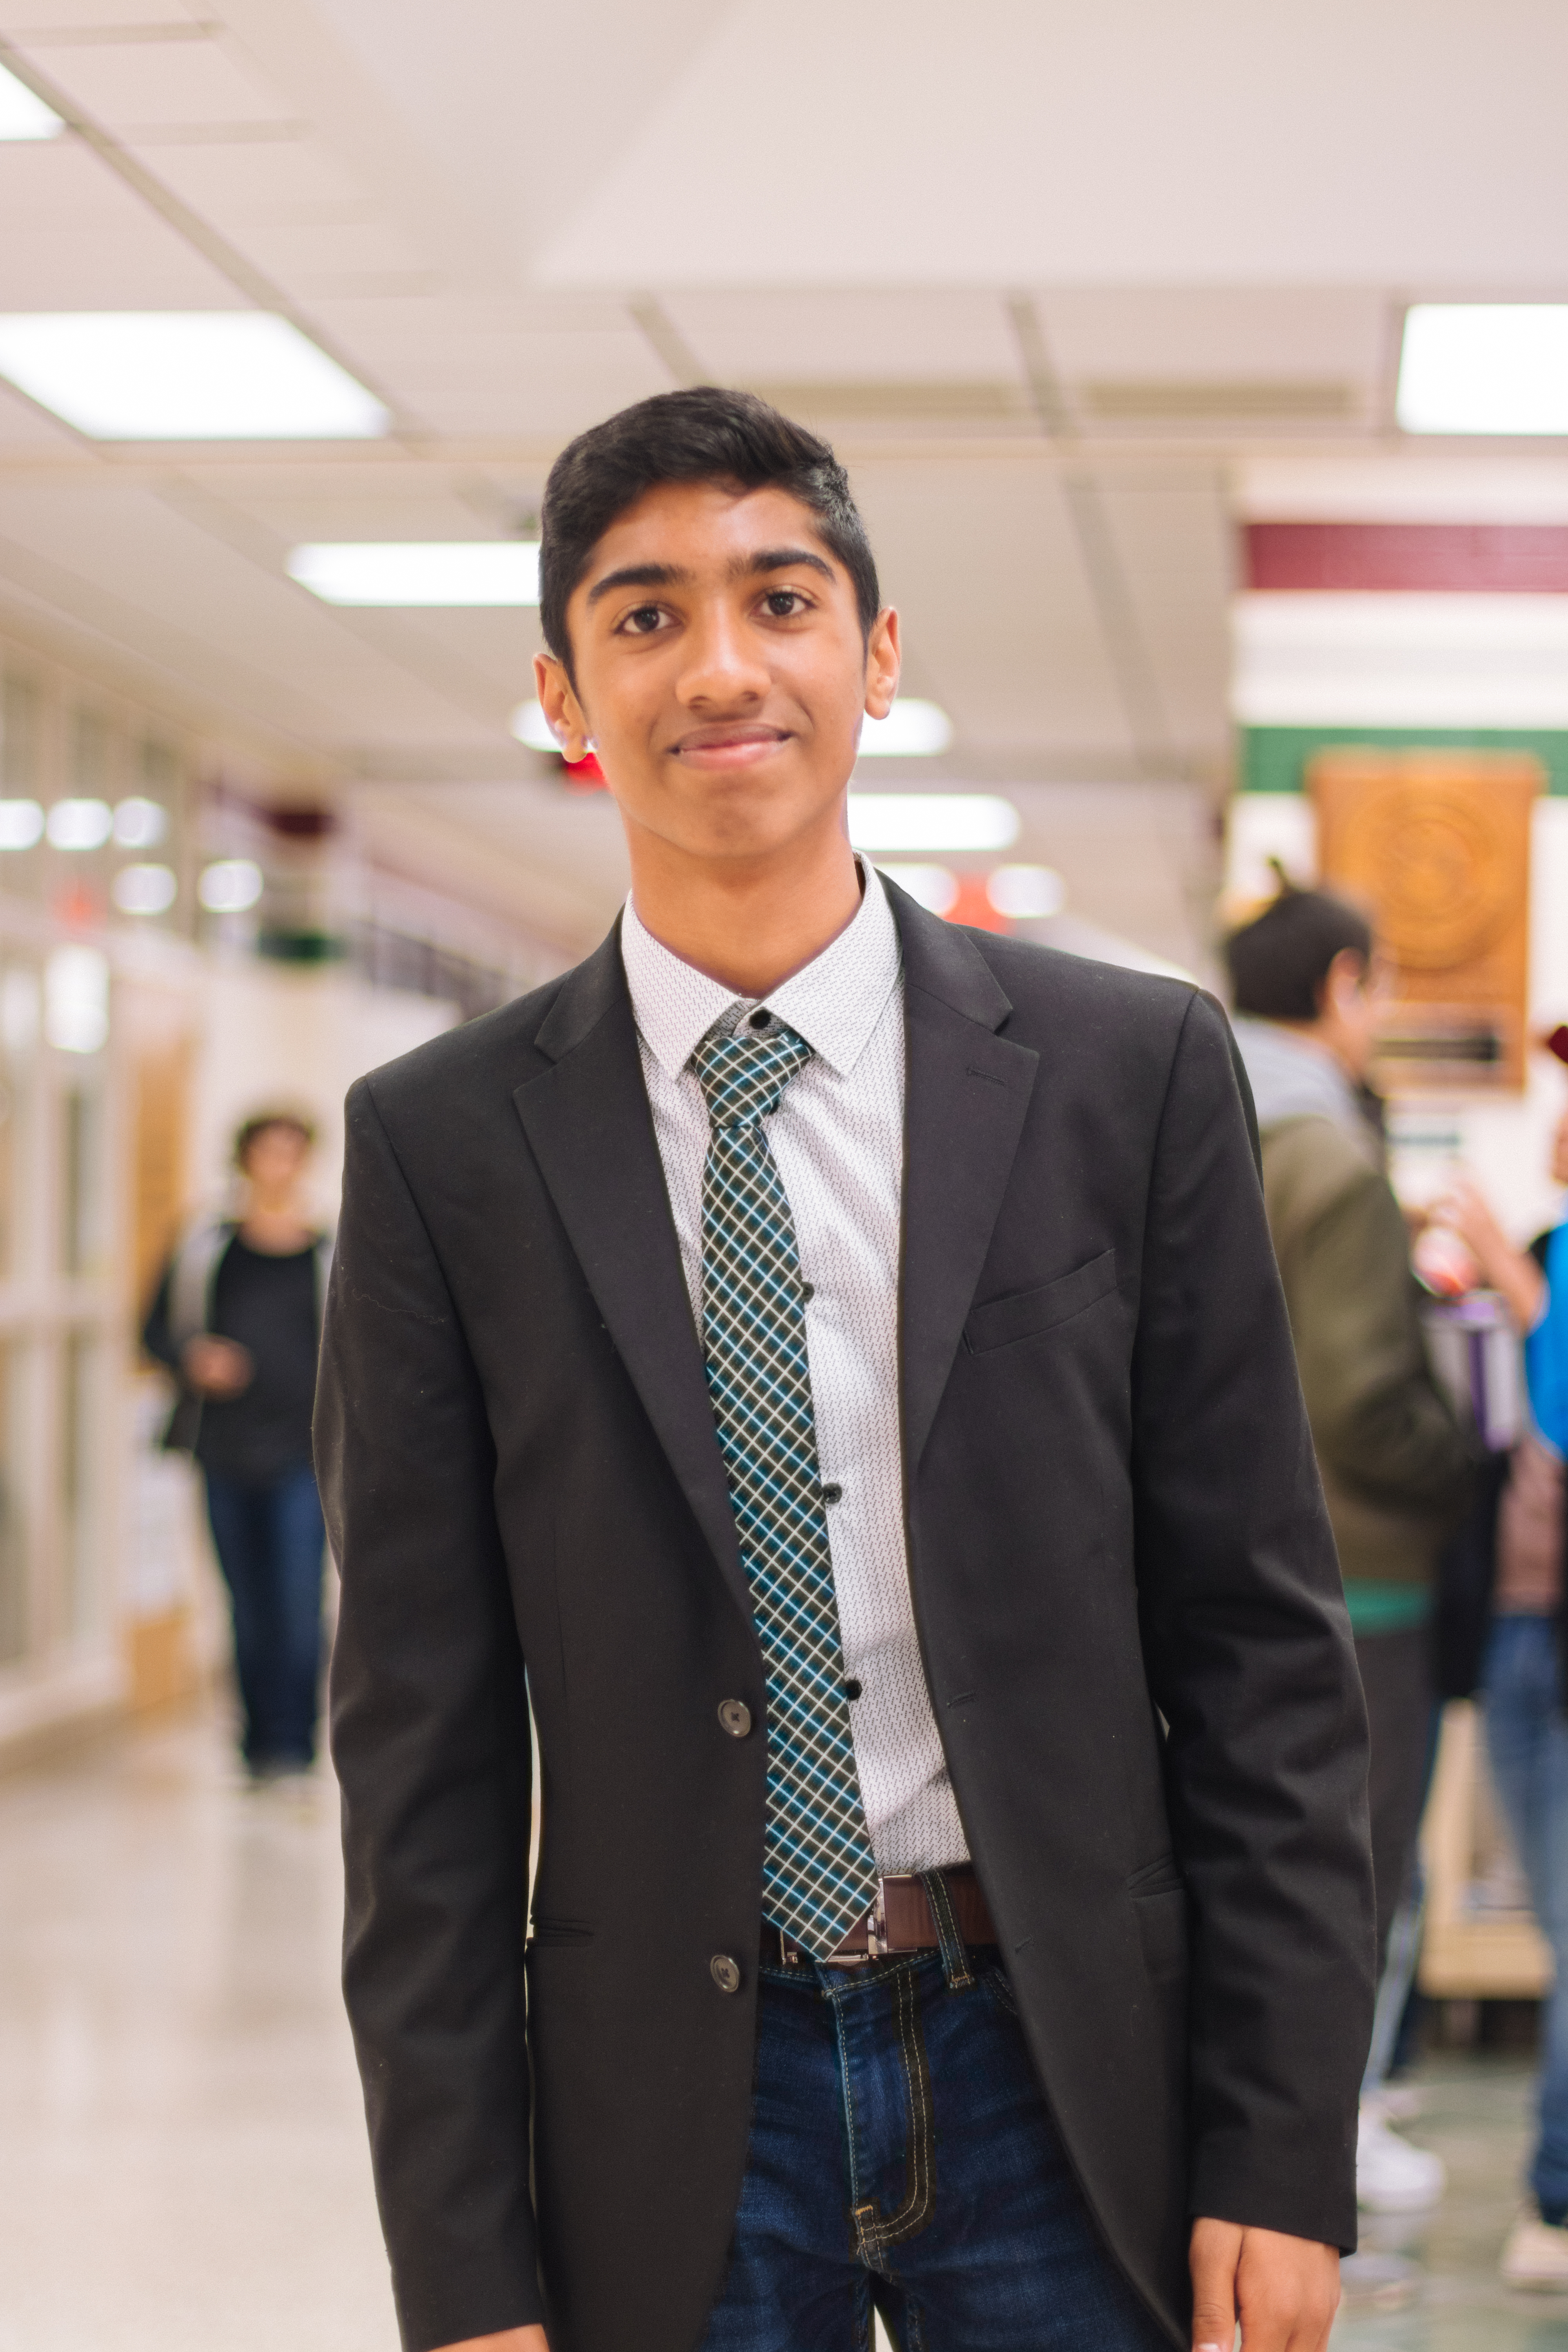
man, suit, clothing, blazer, formal wear, white collar worker, outerwear, fashion, snapshot, human, tie, businessperson, jacket, tuxedo, neck, smile, jeans, street fashion, top, dress shirt